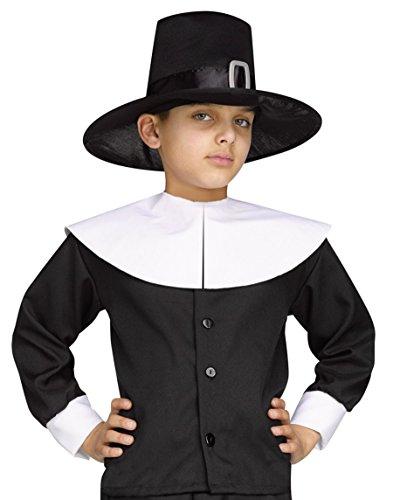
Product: Fun World Pilgrim Boy Child Costume
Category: Clothing, Shoes & Jewelry | Costumes & Accessories | Kids & Baby | Boys | Costumes
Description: Great Condition.
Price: $22.31 - $29.99